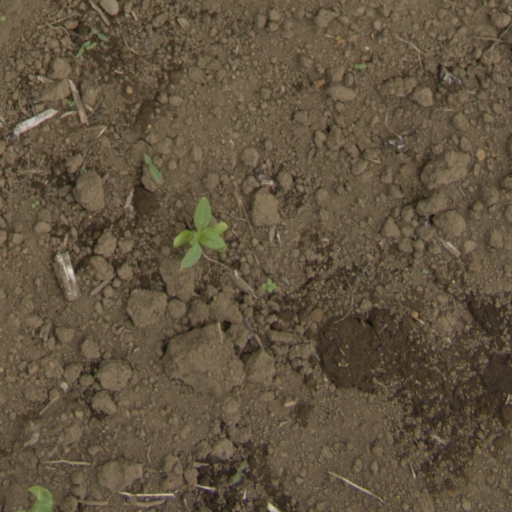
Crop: Jerusalem artichoke